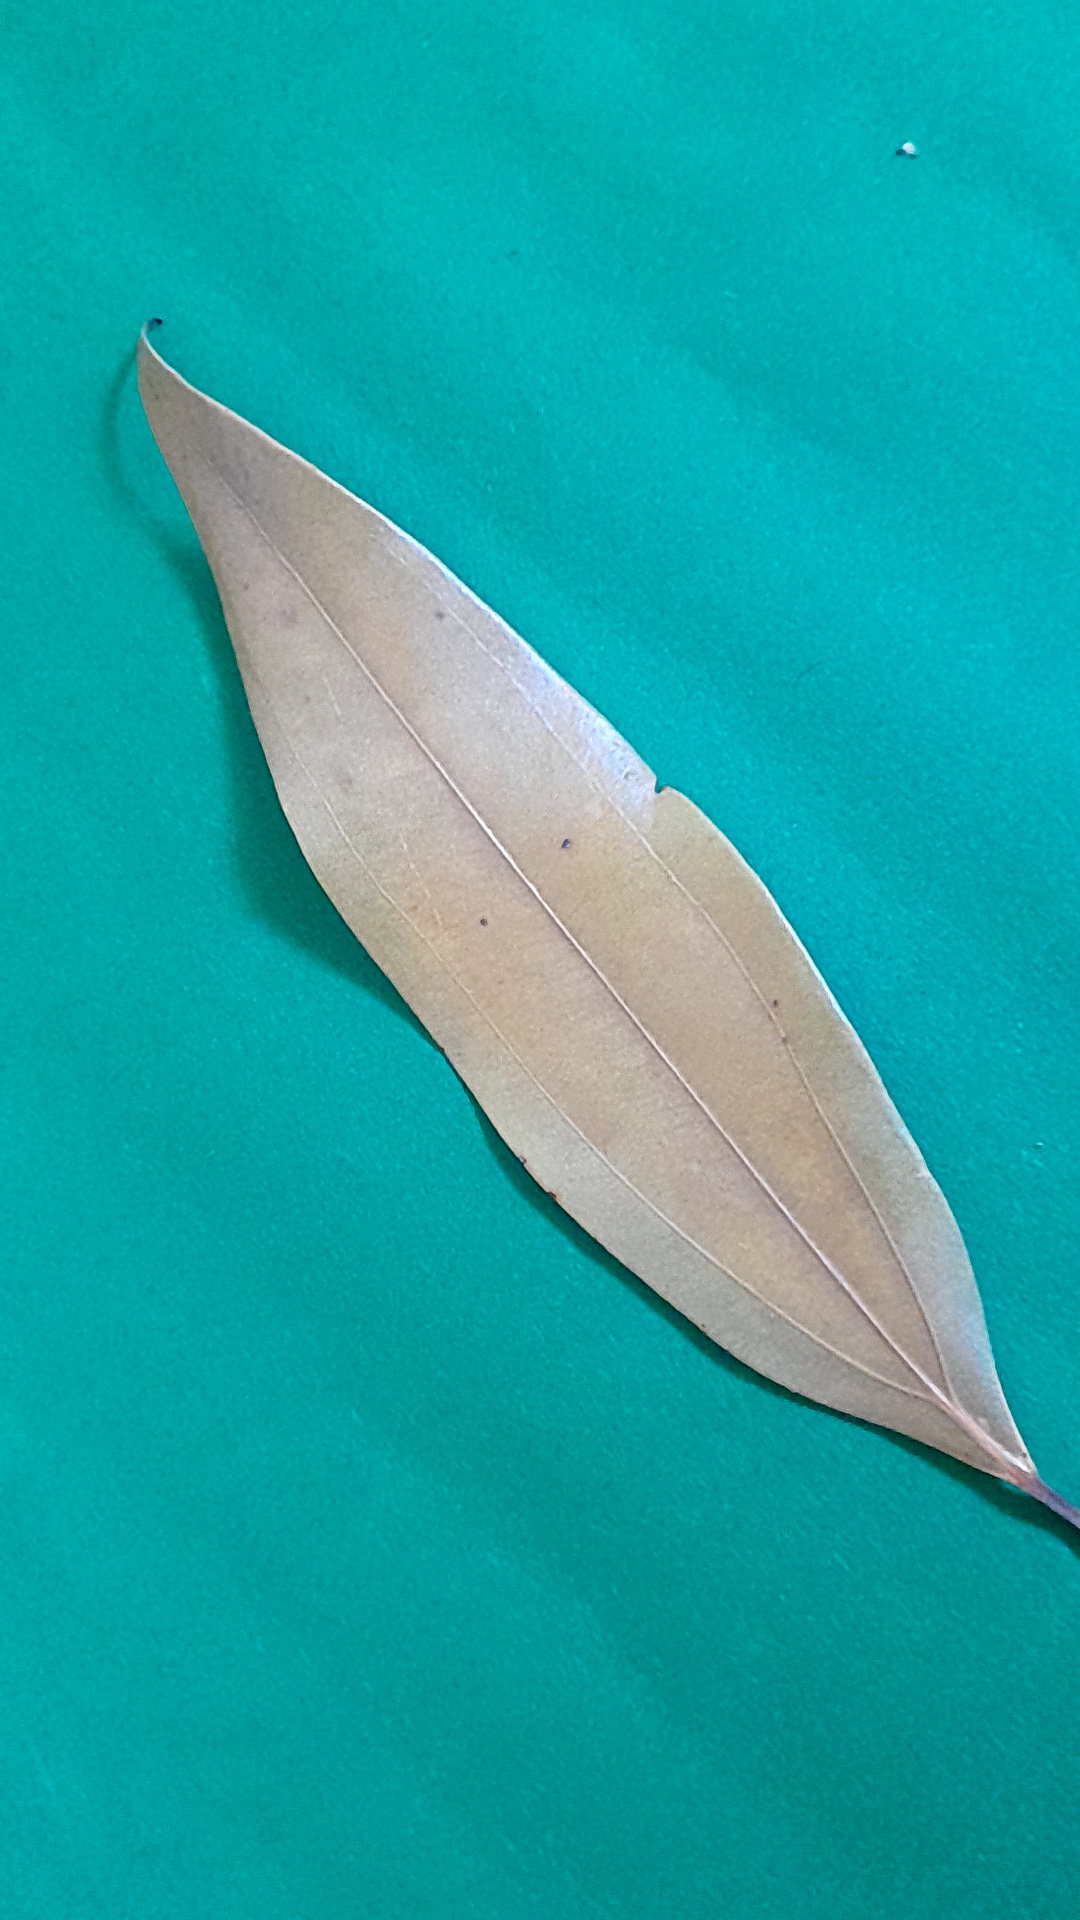
Label: Dry Leaf